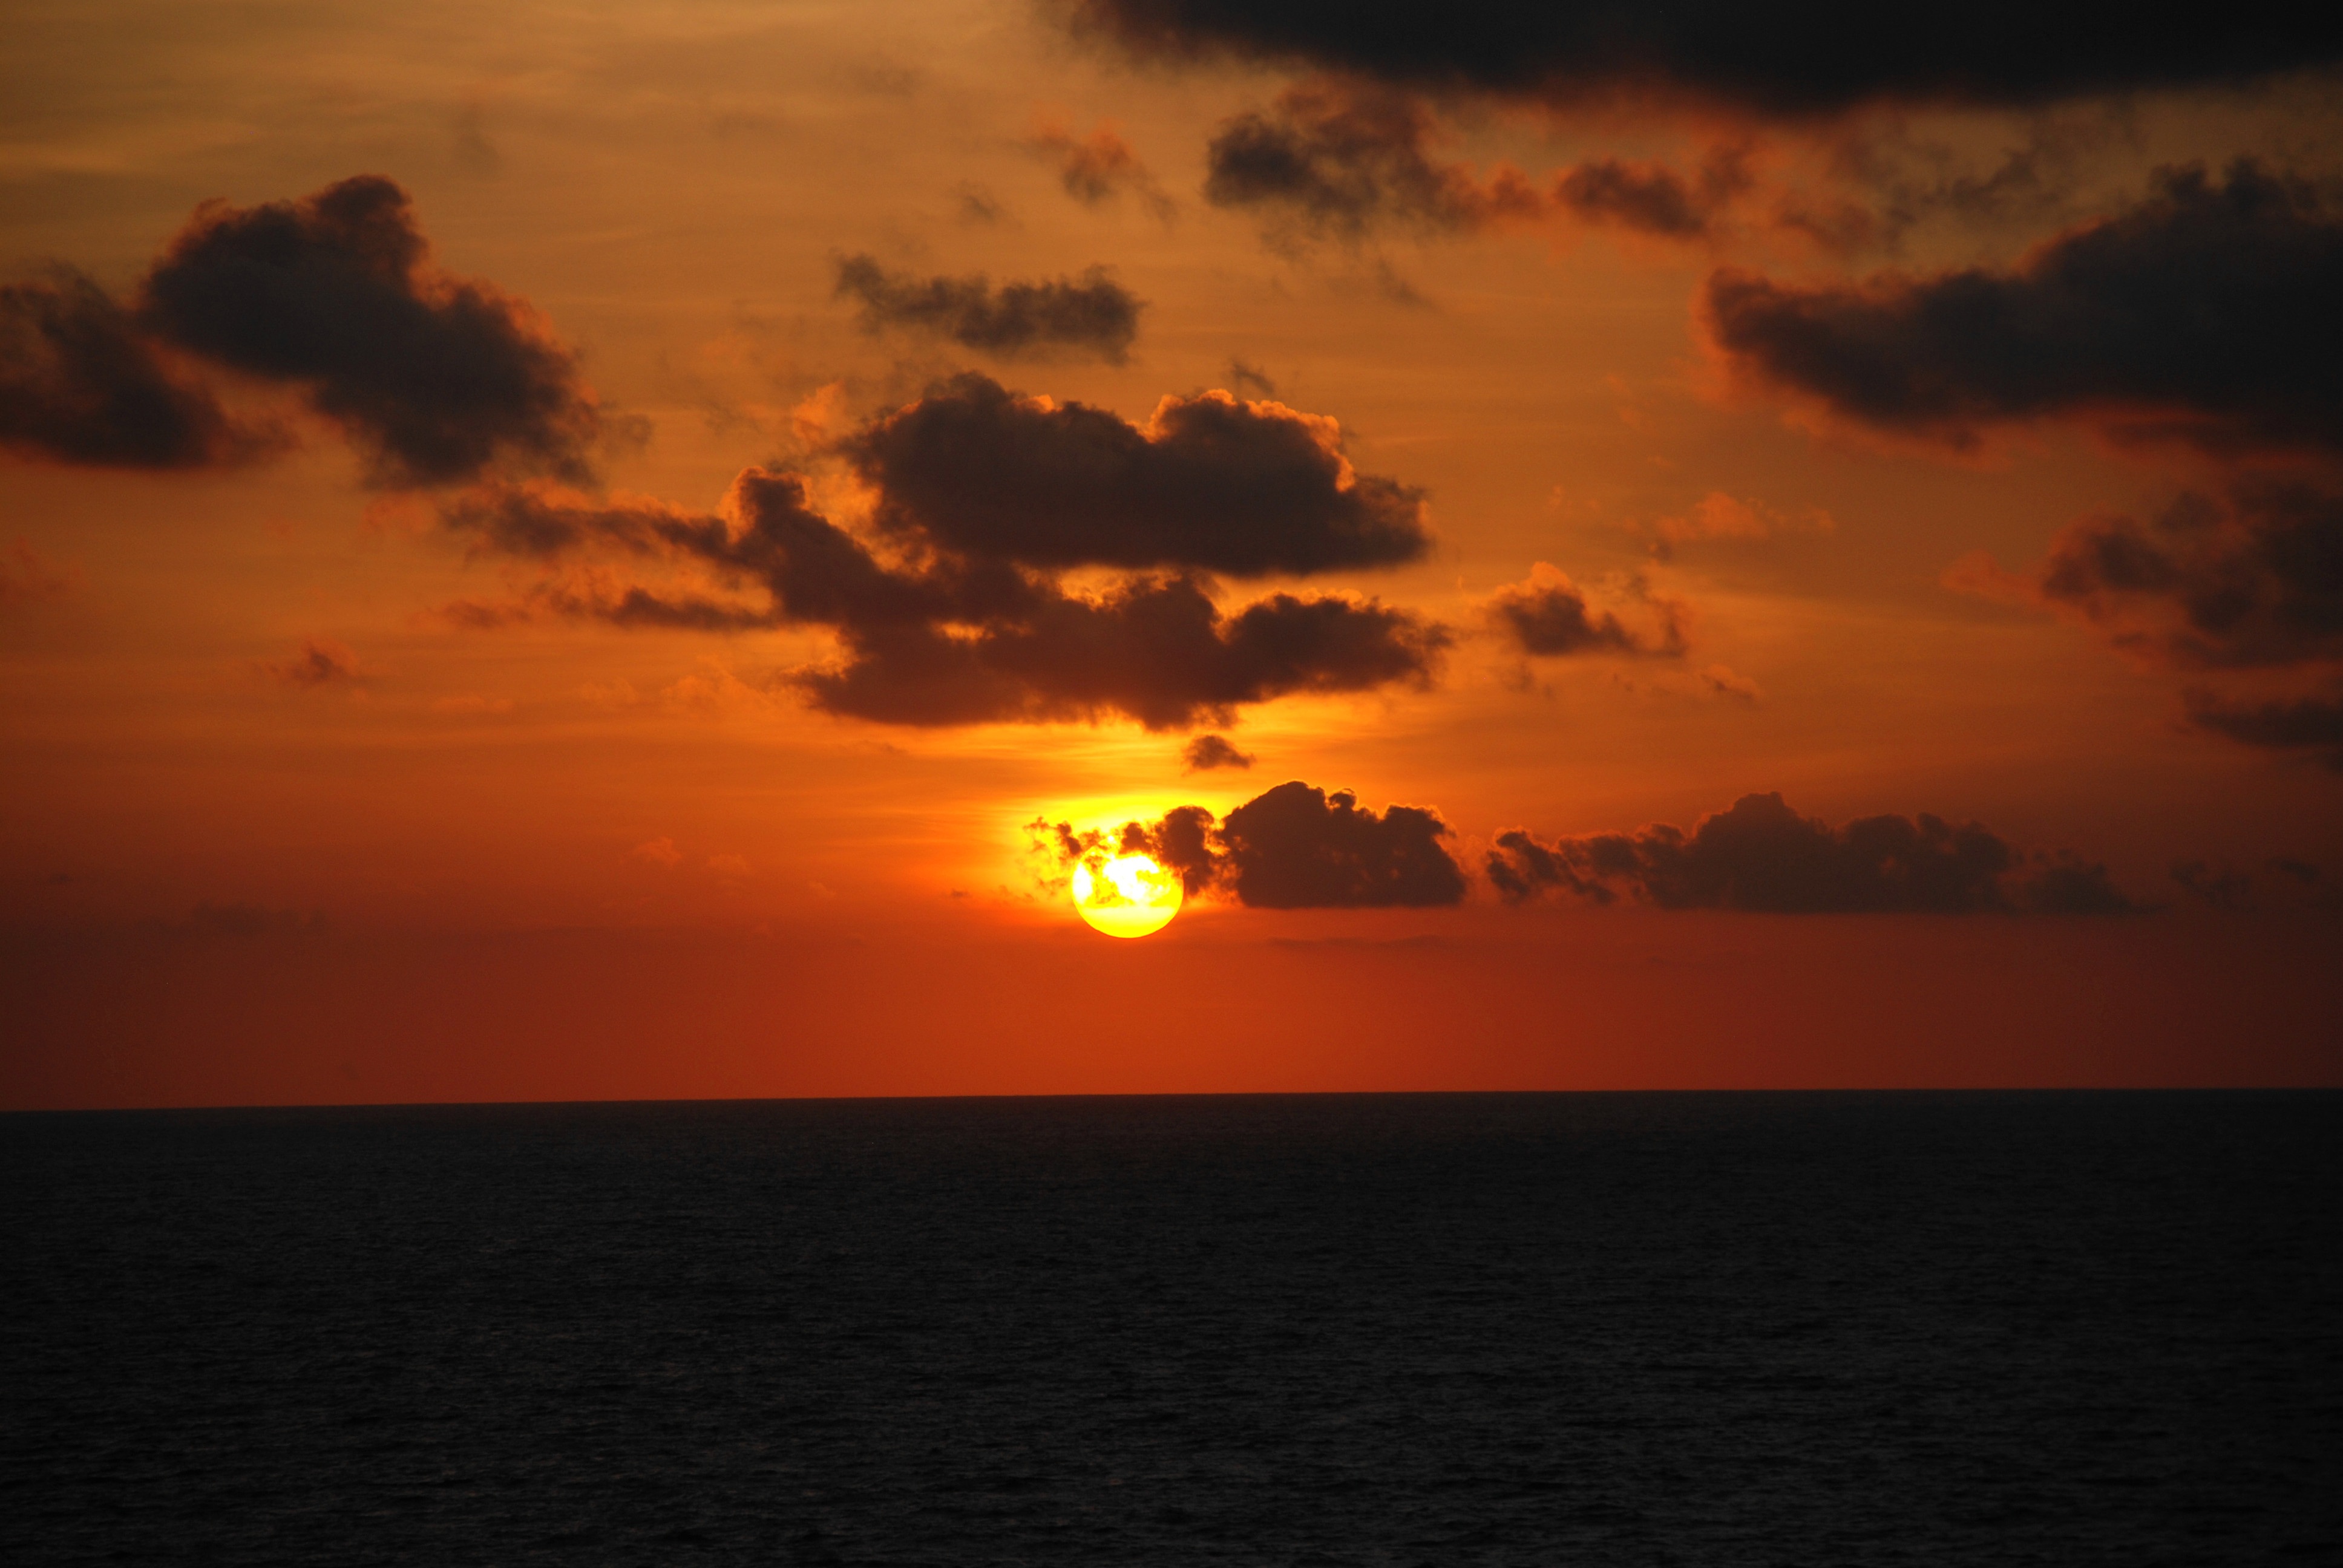
beach, sea, coast, ocean, horizon, cloud, sky, sun, sunrise, sunset, night, sunlight, morning, dawn, dusk, evening, afterglow, red sky at morning